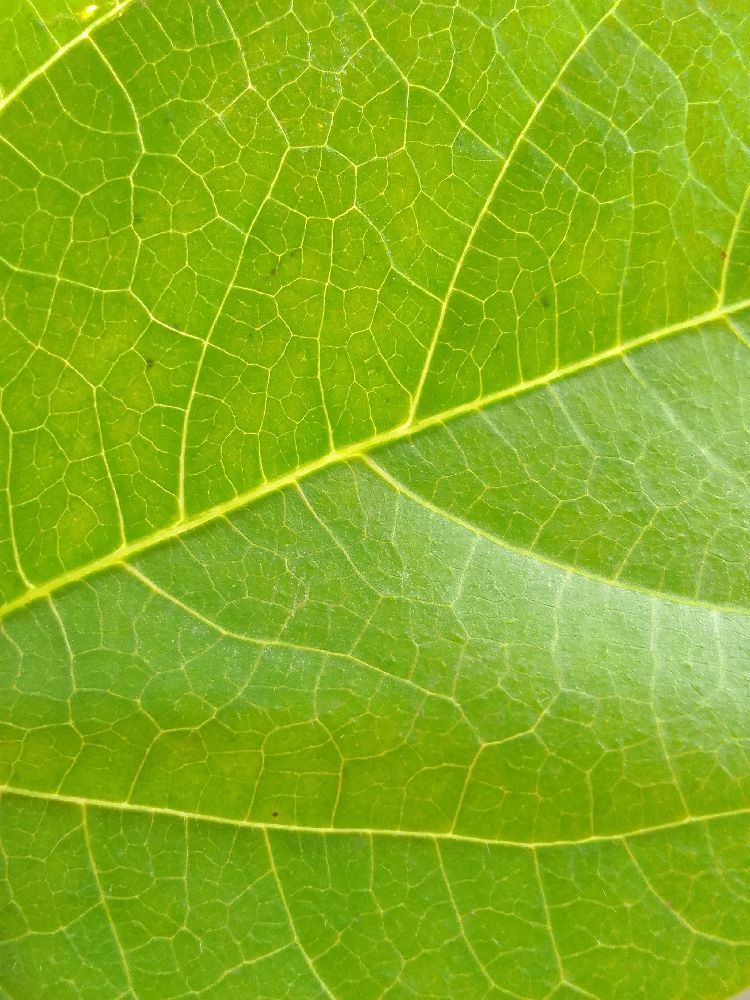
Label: healthy